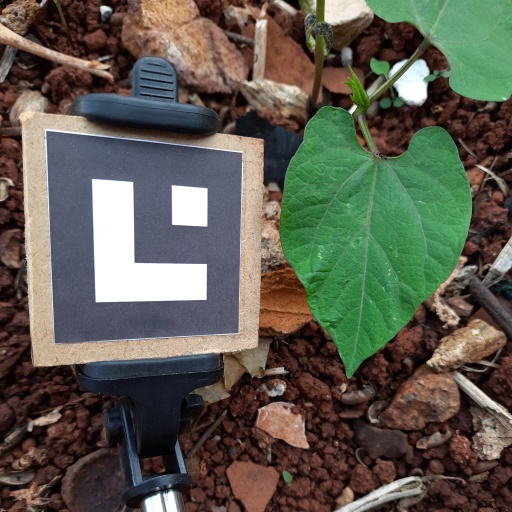
Observations: flat surface, no eating holes, under shade